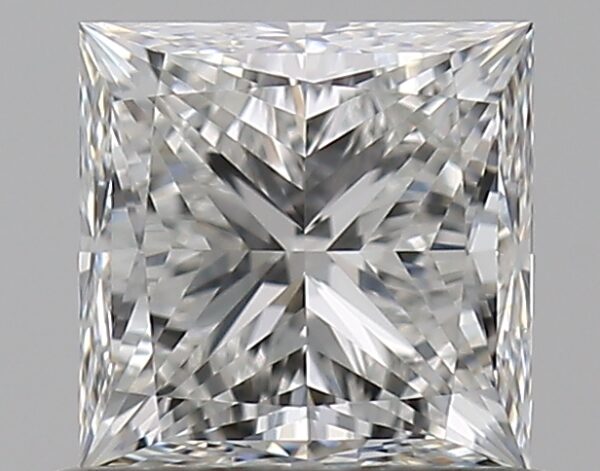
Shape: princess
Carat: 0.7
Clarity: VVS2
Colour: G
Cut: EX
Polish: EX
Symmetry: EX
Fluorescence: N
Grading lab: GIA
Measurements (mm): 4.71 x 4.7 x 3.41